Bisi Bisi

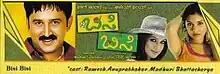
Film poster

Bisi Bisi is a 2004 Indian Kannada-language comedy film directed by Ramanath Rugvedi and starring Ramesh Aravind, Anu Prabhakar and Madhuri Bhattacharya. The film was loosely based on